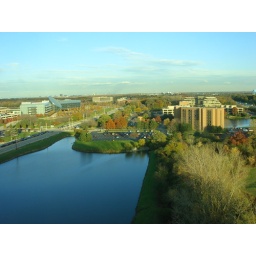
View out of the 8th floor window of my office in Lisle, near Chicago